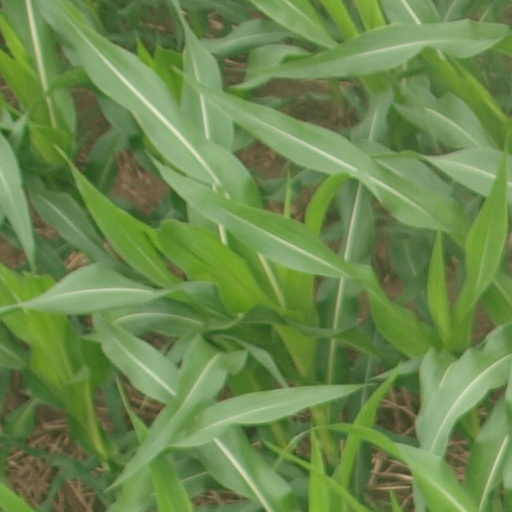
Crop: maize; corn